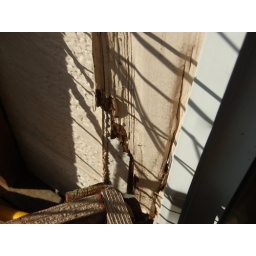
rotten siding by sliding glass doors